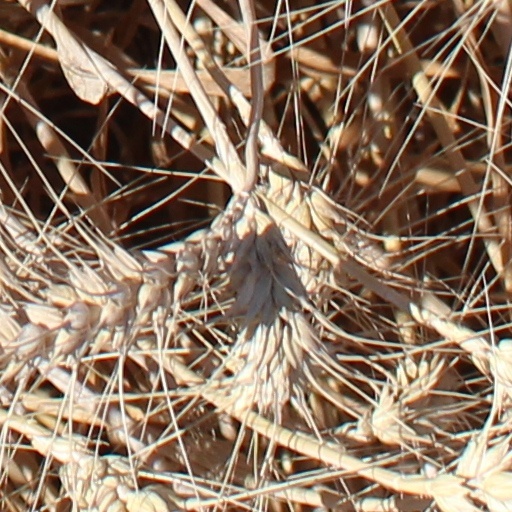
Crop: wheat